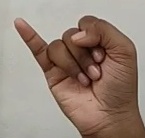
ASL sign: J